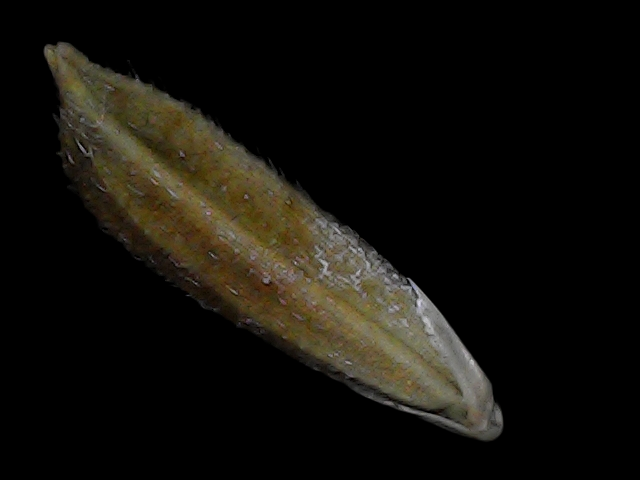
Rice variety: Bd56